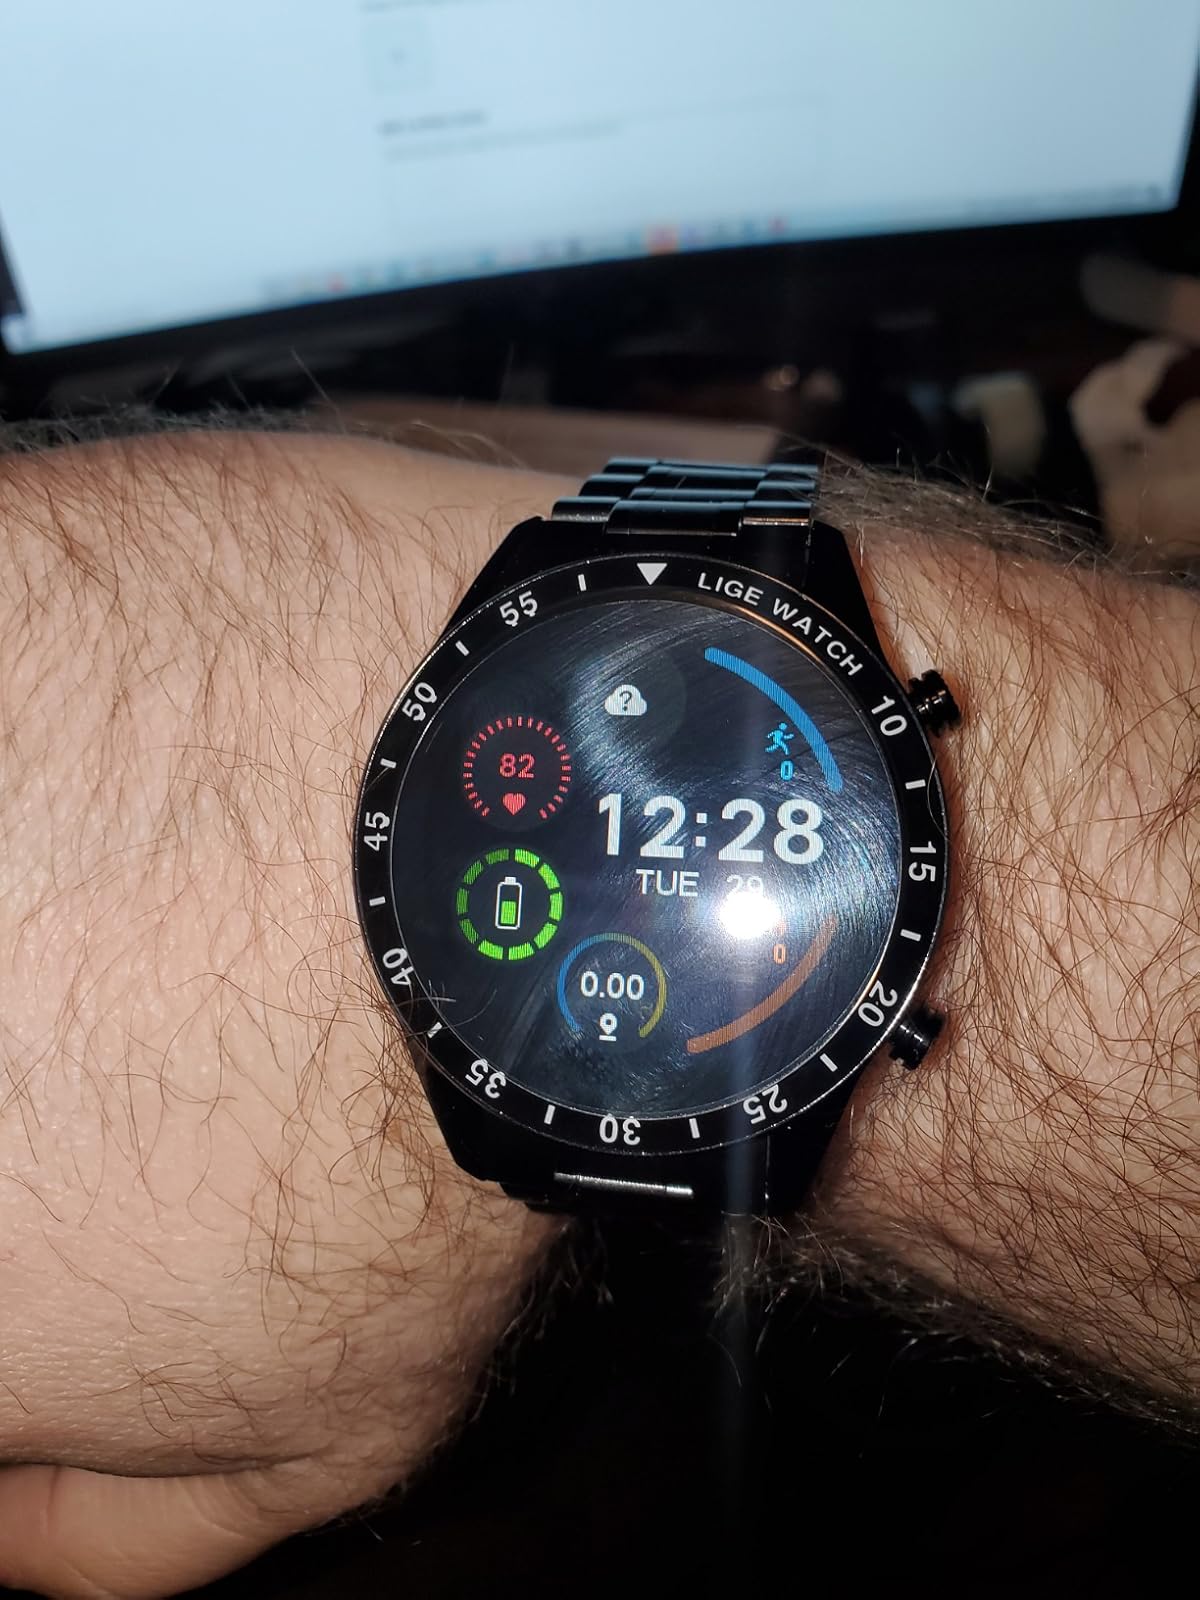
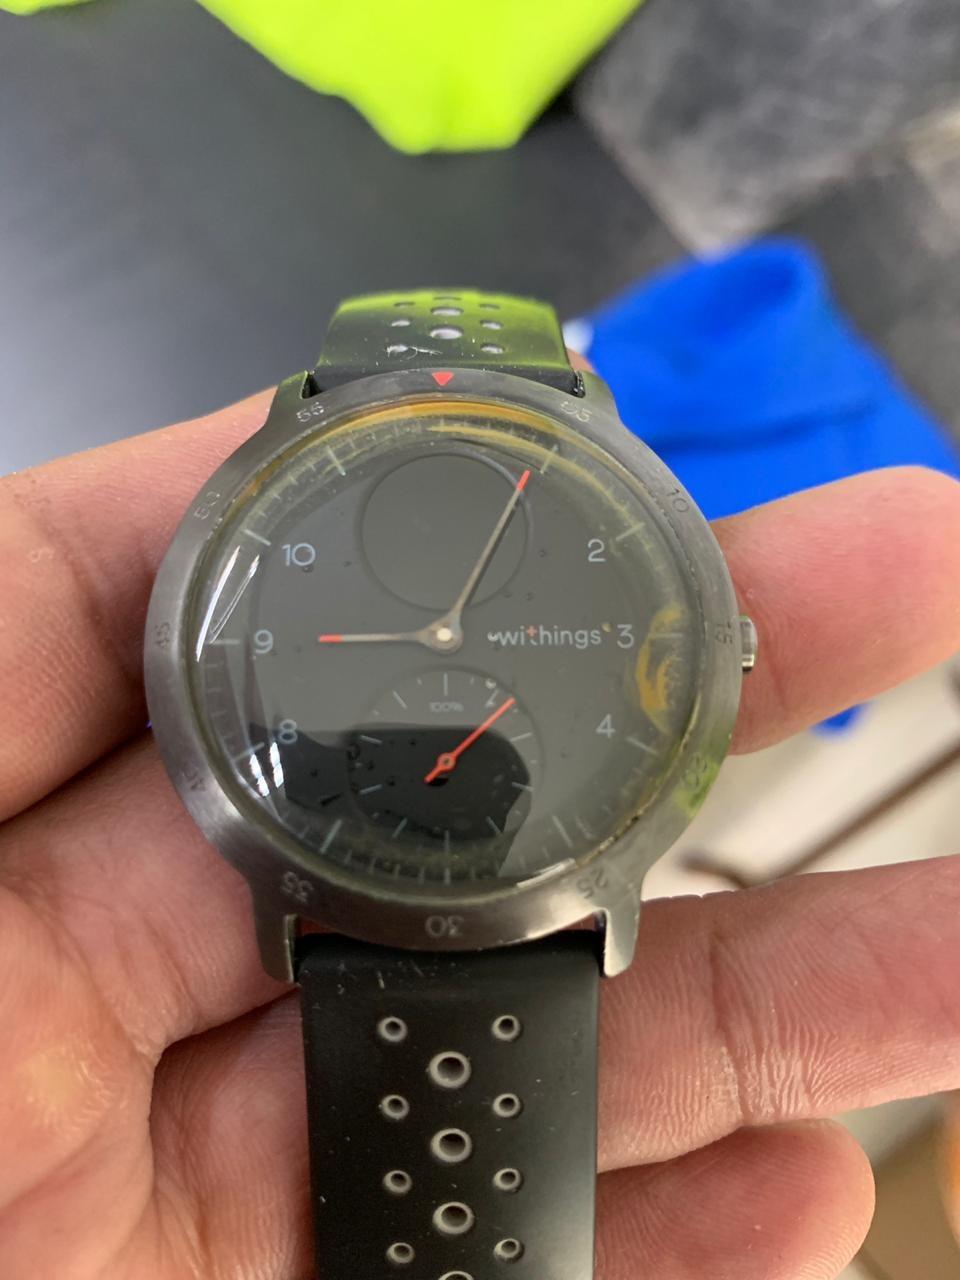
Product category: smartwatch
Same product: no